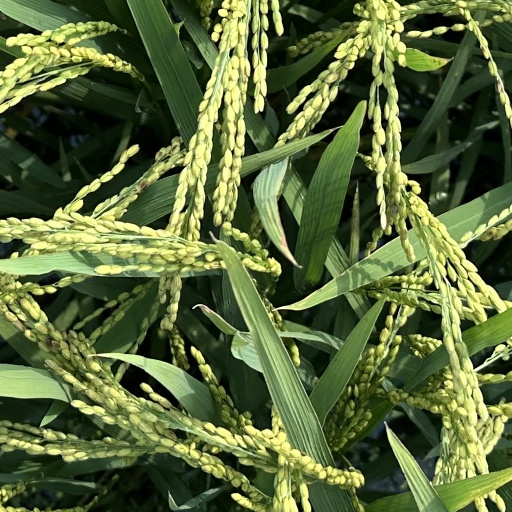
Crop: rice